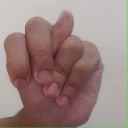
अक्षर: न